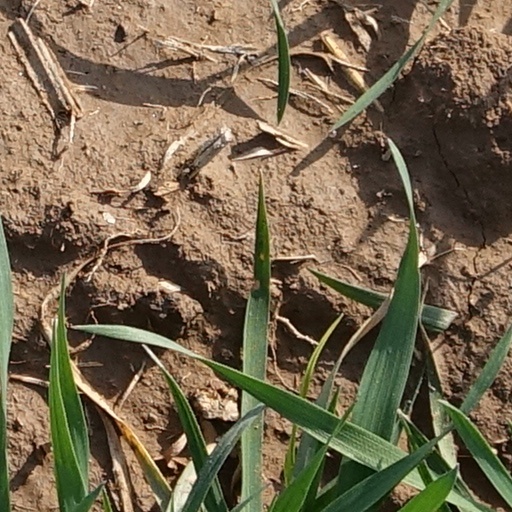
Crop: wheat